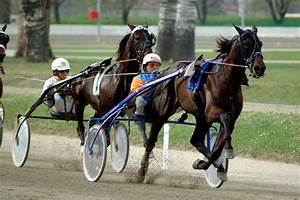
Label: cavallo